Culture of the Democratic Republic of the Congo

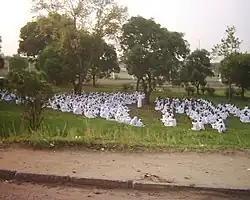
Brahmanist worshippers in Kinshasa

There are small communities of Jews and Hindus who work in commercial urban areas. Atheism is very rare.